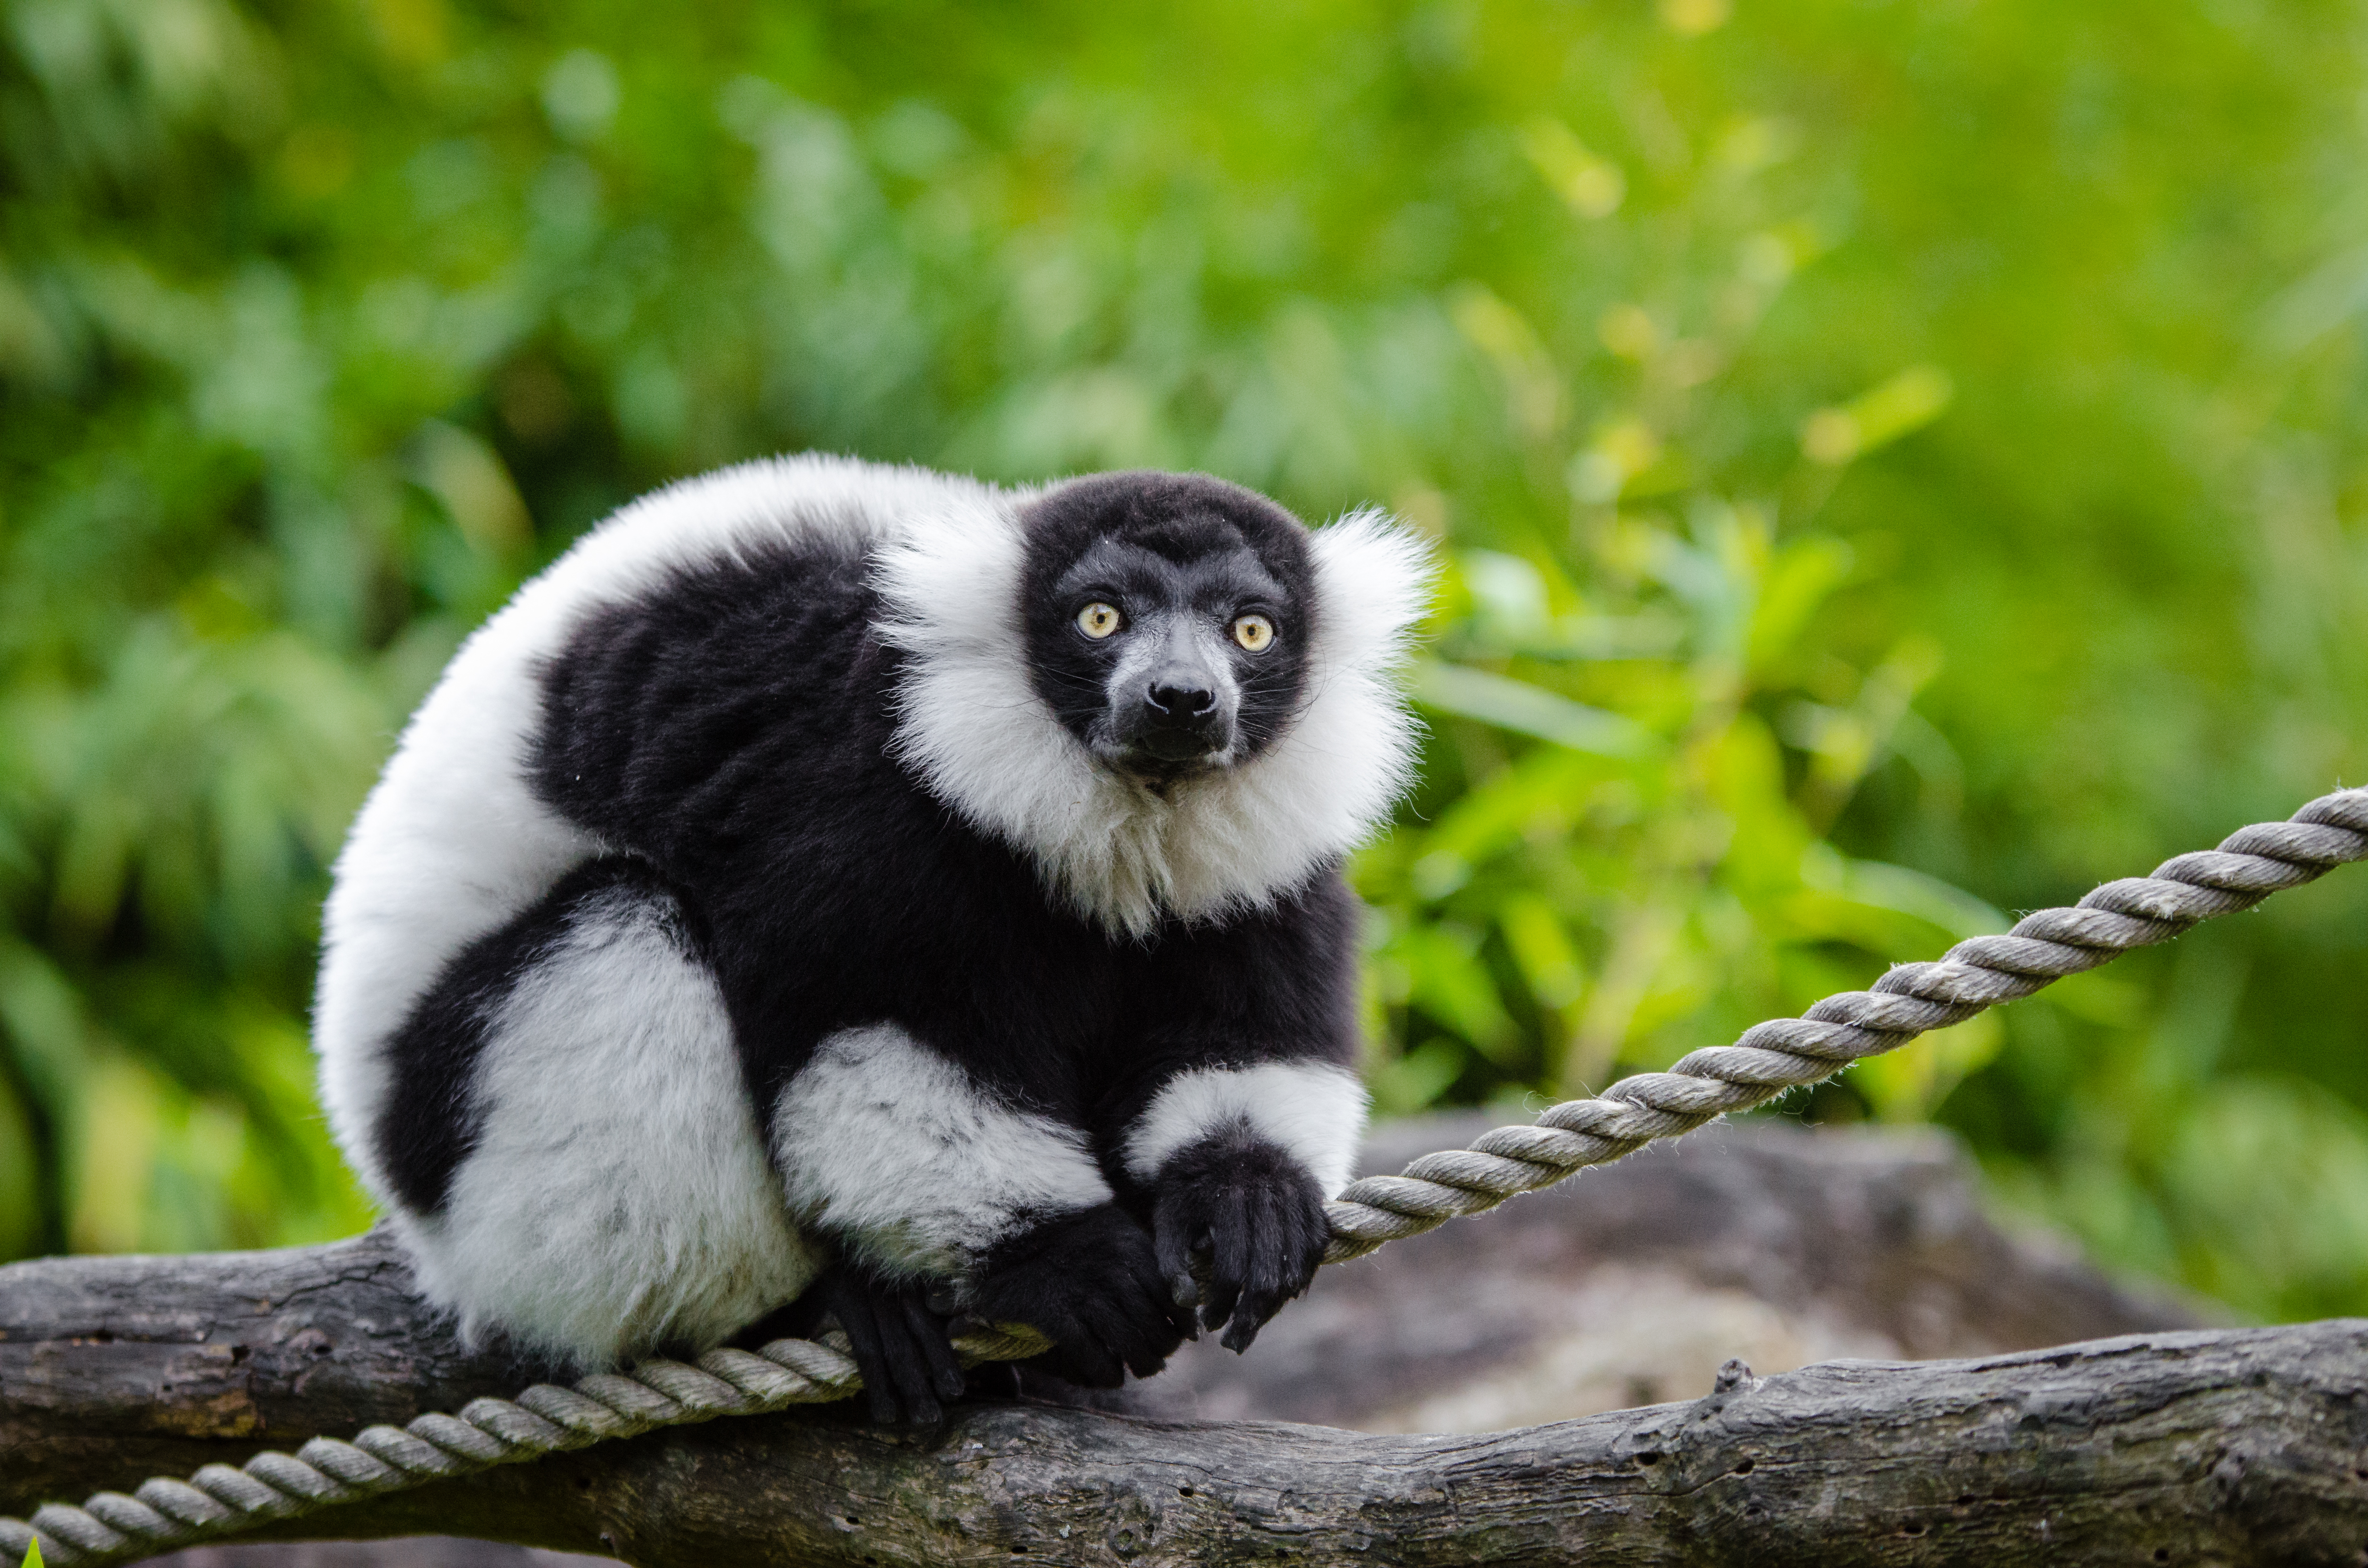
wildlife, zoo, mammal, fauna, primate, gibbon, vertebrate, lemur, new world monkey